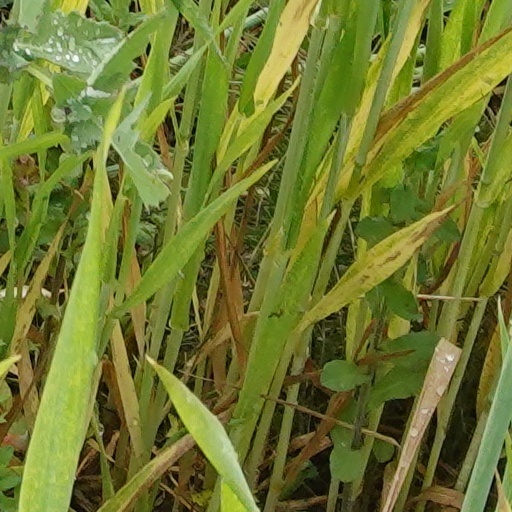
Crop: wheat